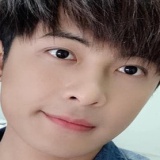
ca sĩ Gin Tuấn Kiệt